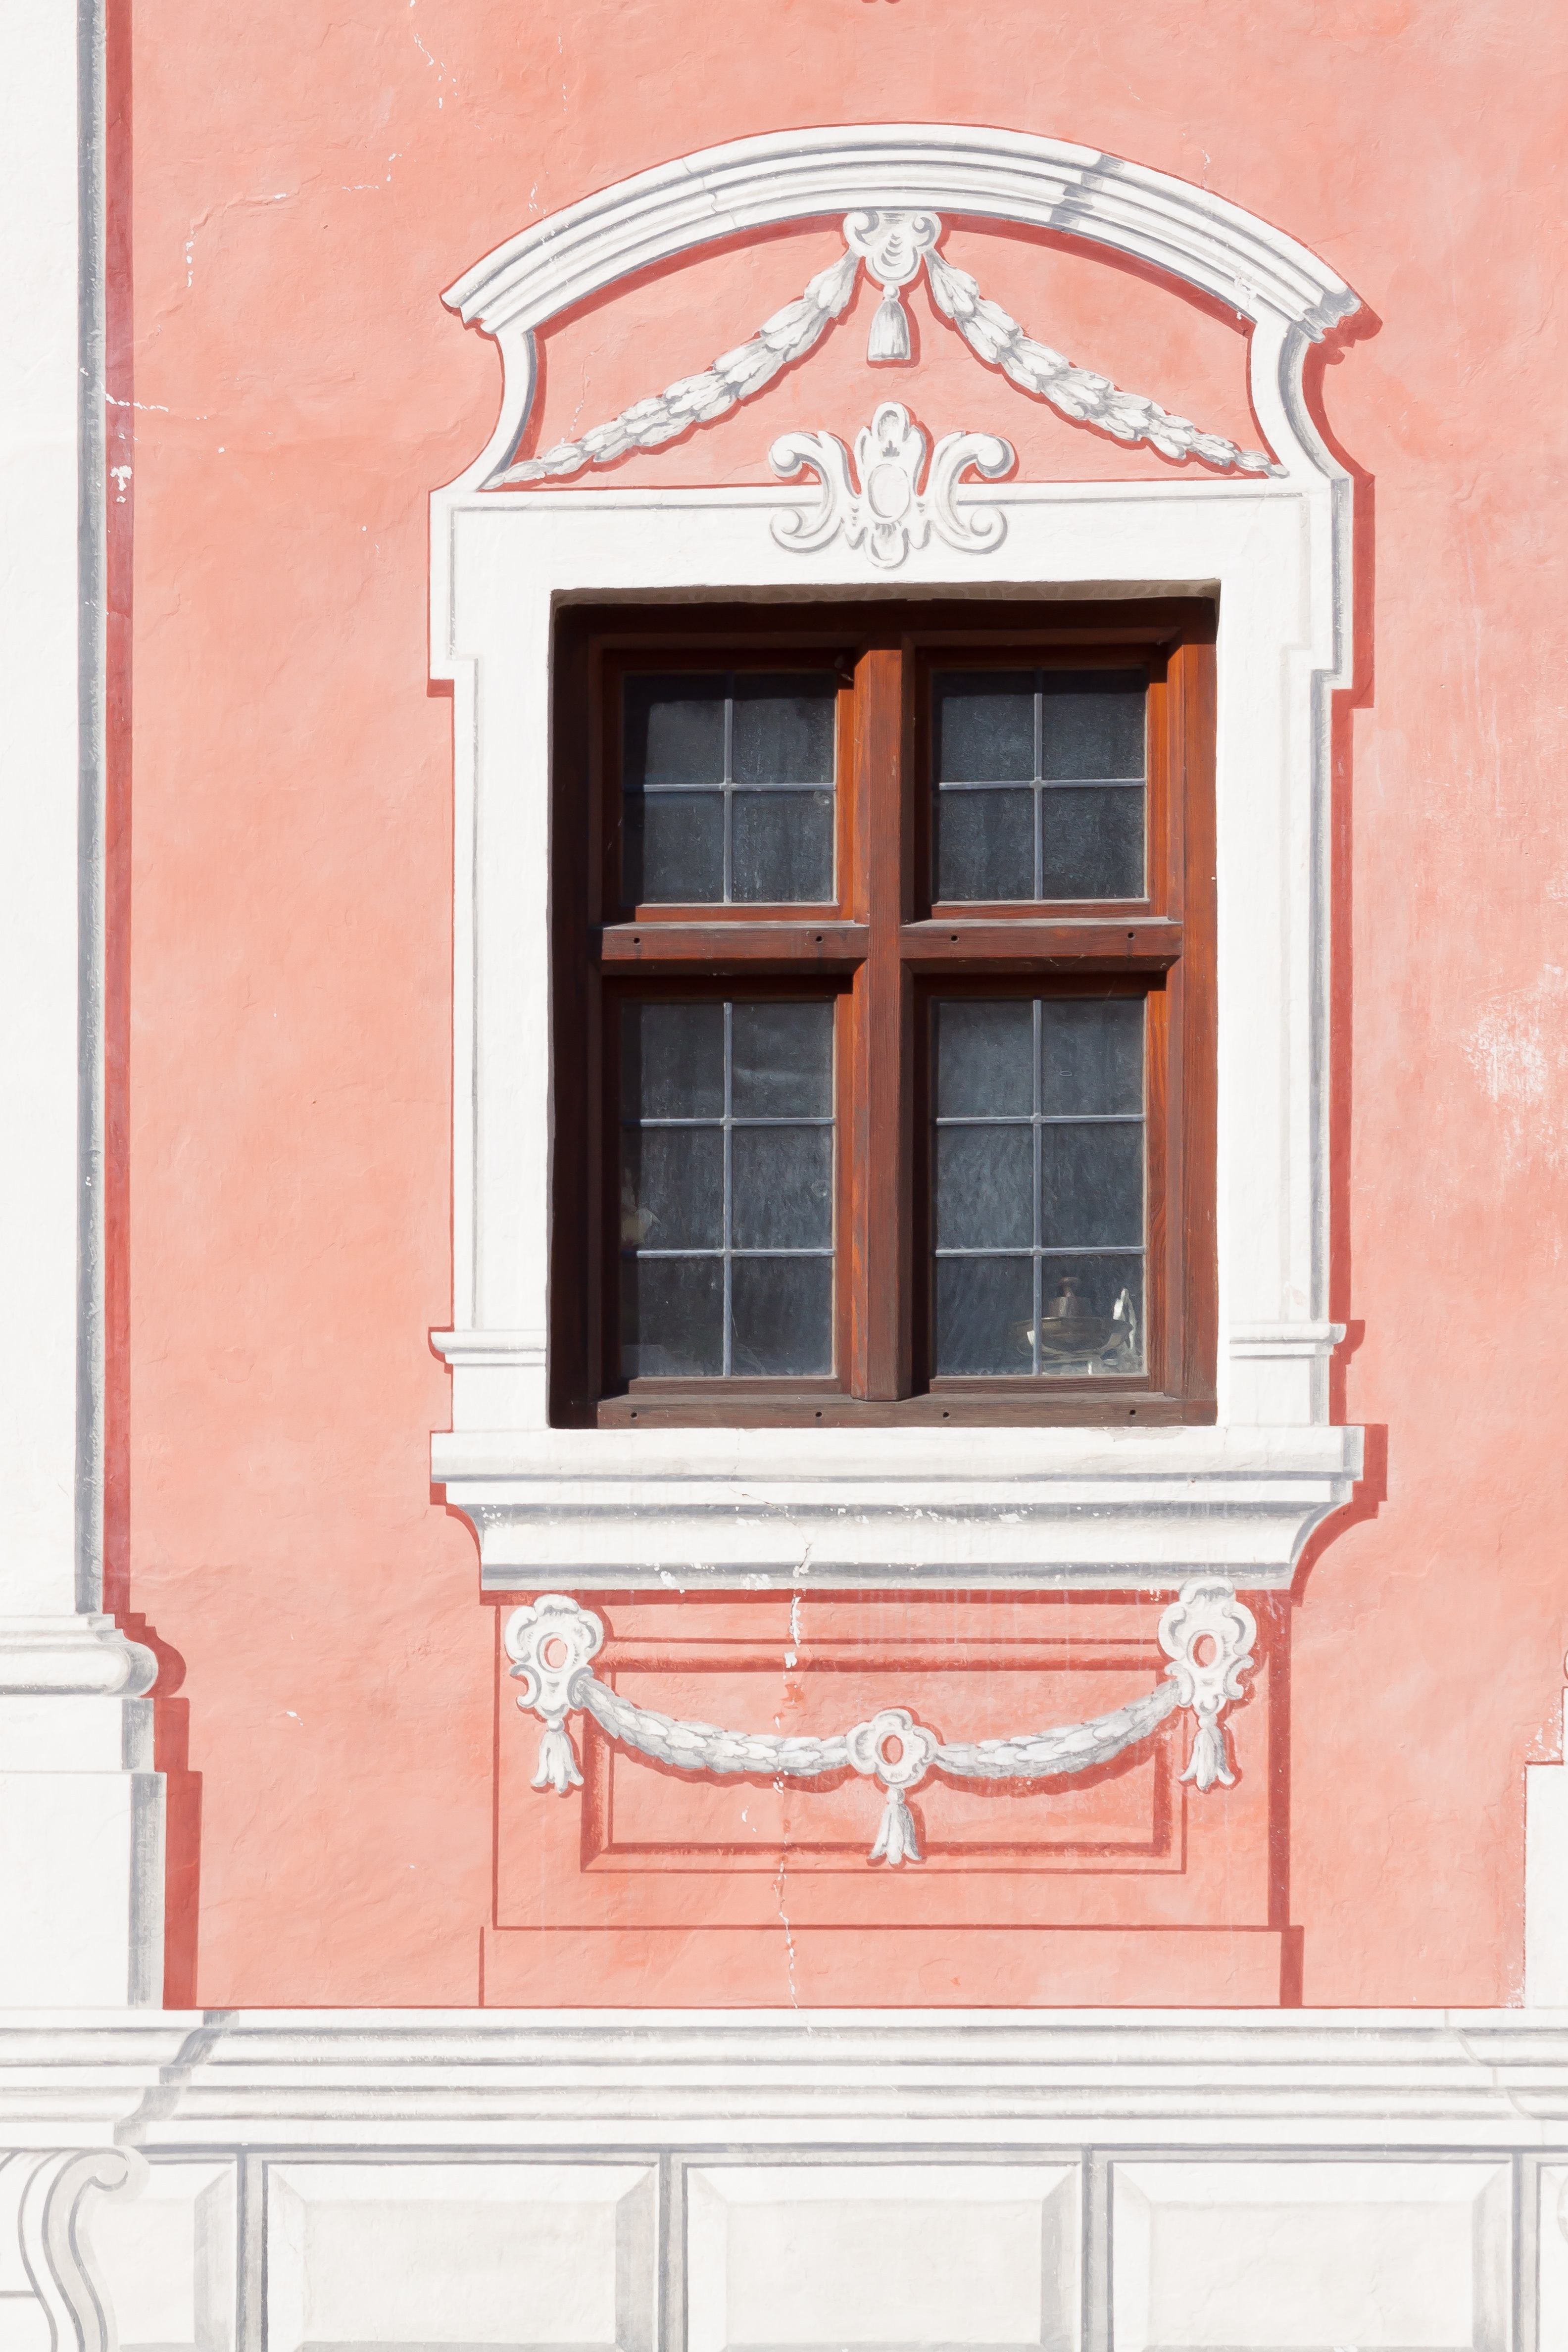
architecture, white, window, building, home, wall, red, color, facade, room, door, decor, painting, interior design, hauswand, dusky pink, wasserburg, sash window